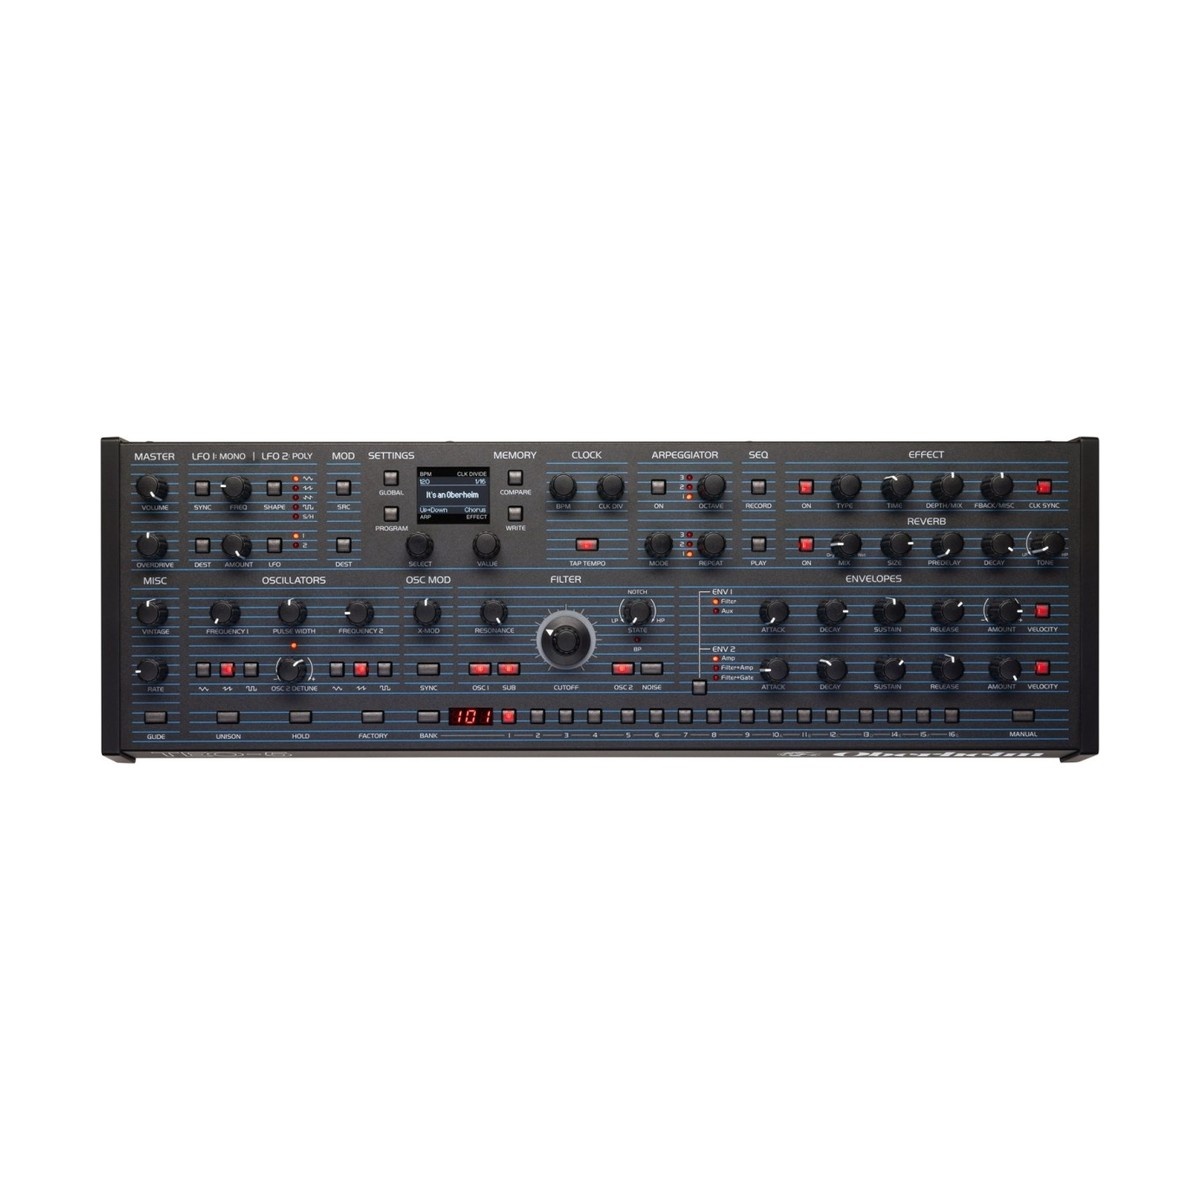
Oberheim TEO-5 Desktop
Oberheim TEO-5 Desktop – kompaktowy, bezklawiszowy moduł stołowy dostarczający kultowego brzmienia Oberheim w oszczędzającym miejsce formacie. Zaprojektowany dla muzyków i producentów poszukujących klasycznego analogowego ciepła z nowoczesną wszechstronnością, ten 5-głosowy polifoniczny syntezator analogowy zachowuje wszystkie charakterystyczne cechy cenionego modelu TEO-5 z klawiaturą. Intuicyjny interfejs z niemal pełnym dostępem do każdego parametru pozwala na modelowanie dźwięku w czasie rzeczywistym, co czyni go idealnym do produkcji studyjnej i występów na żywo. TEO-5 Desktop to potężny, przystępny cenowo dodatek do każdego zestawu, ucieleśniający dziedzictwo legendarnych projektów Toma Oberheima. Wyposażony w dwa analogowe VCO i sub-oscylator na każdy głos, TEO-5 Desktop oferuje fale trójkątne, piłokształtne i impulsowe o zmiennej szerokości, z synchronizacją oscylatorów i FM przez zero dla bogatych, ewoluujących tekstur. Legendarny filtr wielomodowy SEM płynnie przechodzi od dolnoprzepustowego do górnoprzepustowego przez tryb notch, z opcją przełączanego trybu pasmowoprzepustowego, dostarczając charakterystyczną rezonans słyszaną w niezliczonych hitach. Modulacja jest rozbudowana, z matrycą modulacji 19-slotową, dwoma 5-stopniowymi obwiedniami DADSR oraz LFO w trybie polifonicznym i monofonicznym z synchronizacją tempa. Podwójne efekty cyfrowe, w tym pogłos, chorus, delay oraz charakterystyczne dla Oberheima fazery i modulator pierścieniowy, dodają głębi i charakteru. Sekwencer polifoniczny 64-krokowy i arpeggiator wielomodowy pobudzają kreatywne możliwości. Dzięki kompaktowym wymiarom (533 x 178 x 89 mm) i wadze zaledwie 3,1 kg, TEO-5 Desktop idealnie integruje się z ograniczonymi przestrzennie studiami lub mobilnymi zestawami. Oferuje złącza MIDI, USB i zbalansowane wyjścia stereo dla łatwej łączności, a także wejścia CV dla integracji z systemami modularnymi. TEO-5 Desktop wprowadza renomowane brzmienie Oberheima dla nowego pokolenia syntetyków, łącząc vintage’owy ton z nowoczesną elastycznością. GŁÓWNE CECHY 5-głosowy polifoniczny syntezator analogowy z dwoma VCO i sub-oscylatorem na głos Wybieralne kształty fal: trójkąt, piła, impuls o zmiennej szerokości; synchronizacja oscylatorów i FM przez zero Filtr wielomodowy SEM (dolnoprzepustowy, górnoprzepustowy, notch, przełączany pasmowoprzepustowy) z charakterystycznym rezonansem Matryca modulacji 19-slotowa z 19 źródłami i 64 destynacjami Dwie 5-stopniowe obwiednie DADSR z czułością na velocity; LFO polifoniczne/monofoniczne z synchronizacją tempa Podwójne efekty cyfrowe: pogłos, chorus, delay, fazery Oberheima, modulator pierścieniowy Dedykowany efekt przesteru dla dodania ciepła i chropowatości 64-krokowy sekwencer polifoniczny i arpeggiator wielomodowy Pokrętło Vintage dla zmienności między głosami, naśladujące klasyczny charakter analogowy Łączność: MIDI (wejście/wyjście/przejście), USB, wyjścia stereo 1/4”, wyjście słuchawkowe, wejścia CV Kompaktowa konstrukcja: 533 x 178 x 89 mm, 3,1 kg SPECYFIKACJA TECHNICZNA Głosy : 5-głosowa polifonia Oscylatory : 2 analogowe VCO na głos (trójkąt, piła, impuls o zmiennej szerokości); 1 sub-oscylator na głos Filtr : Filtr wielomodowy SEM (2-biegunowy dolnoprzepustowy do górnoprzepustowego, notch, przełączany pasmowoprzepustowy) Modulacja : 2 obwiednie DADSR; 2 LFO (polifoniczne/monofoniczne, synchronizowalne, 5 kształtów fal: trójkąt, piła, odwrócona piła, kwadrat, losowy) Efekty : Pogłos, delay stereo, BBD delay, delay taśmowy, chorus, flanger, fazery Oberheima, modulator pierścieniowy, głośnik obrotowy, przester, filtr górnoprzepustowy Sekwencer : 64-krokowy sekwencer polifoniczny Arpeggiator : Wielomodowy z różnymi wzorcami Łączność : MIDI (wejście/wyjście/przejście, 5-pin DIN), USB (dwukierunkowy MIDI), 2 x wyjścia 1/4” TS (L/R), wyjście słuchawkowe (1/4”), wejścia CV (1/4” TS jack) Zasilanie : 100-240 V, 50-60 Hz, maksymalny pobór 14 W Wymiary (W × S × G) : 89 x 533 x 178 mm (3,5” × 21” × 7”) Waga : 3,1 kg (6,8 lbs) W zestawie : TEO-5 Desktop, zasilacz Kod produktu : OBH-TEO5-DSK
Brand: Oberheim
Category: Arts & Entertainment > Hobbies & Creative Arts > Musical Instruments > Electronic Musical Instruments > Sound Synthesizers > Analog Synthesizers